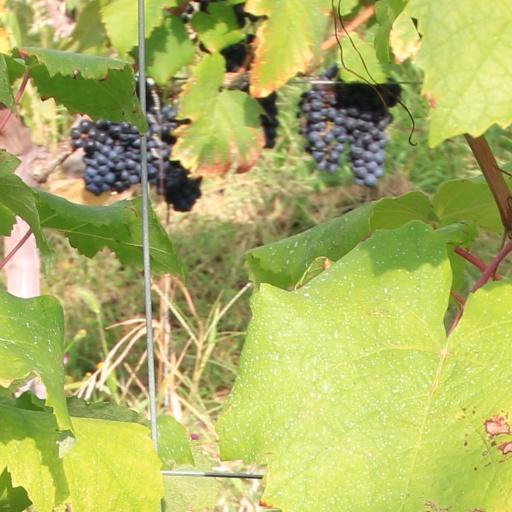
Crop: grape